Ibrahim Saber

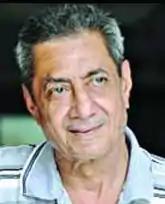

Ibrahim Saber (1945 – 19 June 2019) was a Bangladeshi field hockey player and captain of Bangladesh men's national field hockey team. In recognition of his contribution in sports, he won the National Sports Awards in 1997.